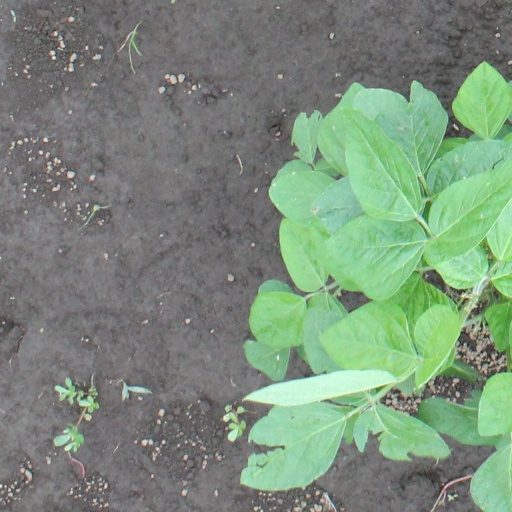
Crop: soybean